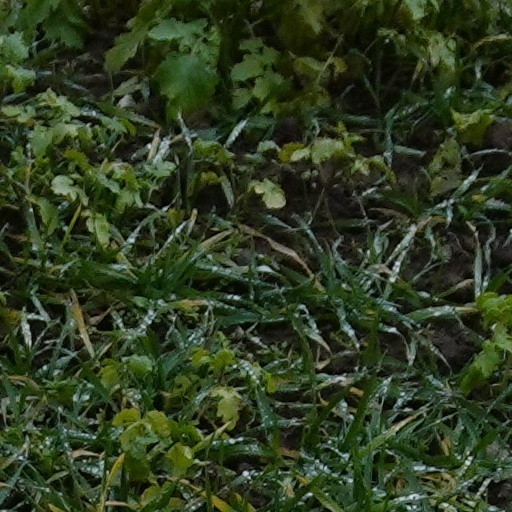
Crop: wheat